Swansea RFC

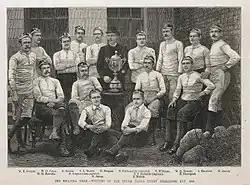
Swansea team that won the South Wales Challenge Cup, as depicted on "Illustrated Sporting and Dramatic News"

In the early twentieth century Swansea RFC was an extremely successful club. For four consecutive seasons Swansea were the unofficial Welsh champions from the 1898–99 season through to 1901/02, coinciding with the heyday of Swansea's first star player Billy Bancroft. Under the captaincy of Frank Gordon the team would later go on a 22-month unbeaten run, from December 1903 through to October 1905. During this period Swansea appeared to be under-represented at international level. Gordon himself went uncapped throughout his entire career, and apart from Billy Trew, Dick Jones and Dicky Owen, the only other internationals in the senior team were forward Sid Bevan (1 cap), wing Jowett (1 cap) and outside-half Phil Hopkins (4 caps). Trew (29 caps) was an outstanding centre who was accepted as one of the most important players in the evolution of Welsh rugby, while Dicky Owen (35 caps), although only 5-foot 4 inches tall, was an incredible tactician.